Eppa Hunton Jr.

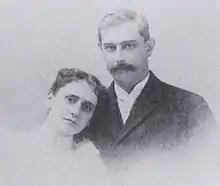
A black-and-white photographic portrait of a man and woman from the shoulders up

Hunton married Minerva Winston "Erva" Payne, the eldest daughter of General William H. F. Payne, at St. James' Episcopal Church in Warrenton on November 18, 1884. The couple then took a train north for their honeymoon. Erva suffered from poor health, and, despite Hunton's efforts over the succeeding years to get her medical help, she died on October 9, 1897. Pallbearers at her funeral included Charles Minor Blackford, Henry Halleck, Fitzhugh Lee, Robert E. Lee Jr. and Joseph E. Willard. No children were borne from the marriage.